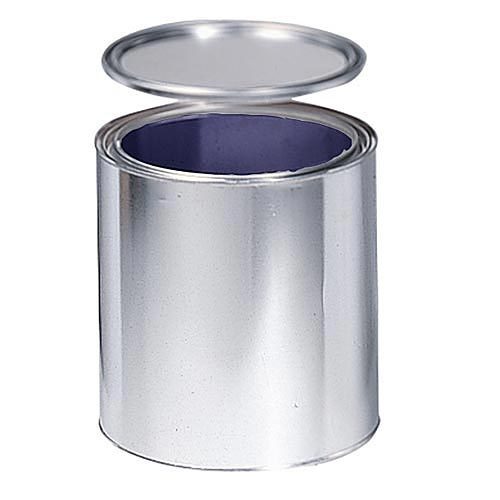
Label: metal